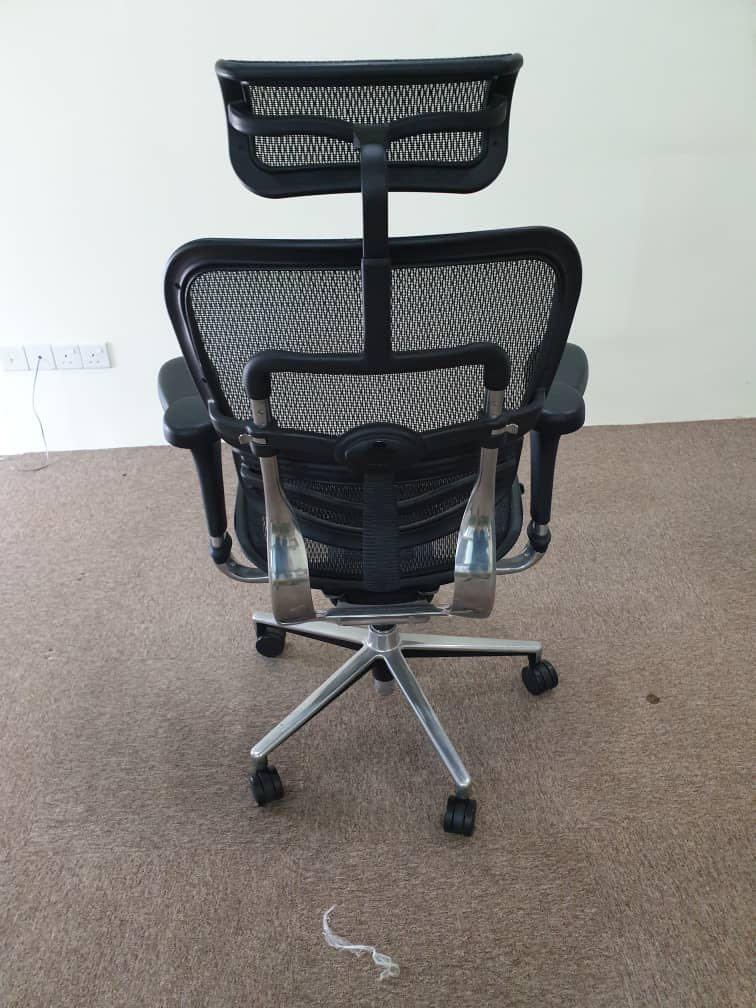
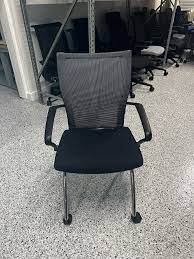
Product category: items_chair
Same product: no